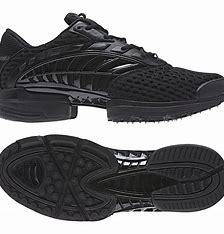
Brand: adidas
Model: Climacool